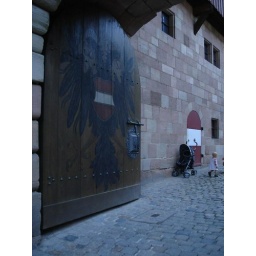
This is the door leading into the inner part of the castle in Nuremberg.